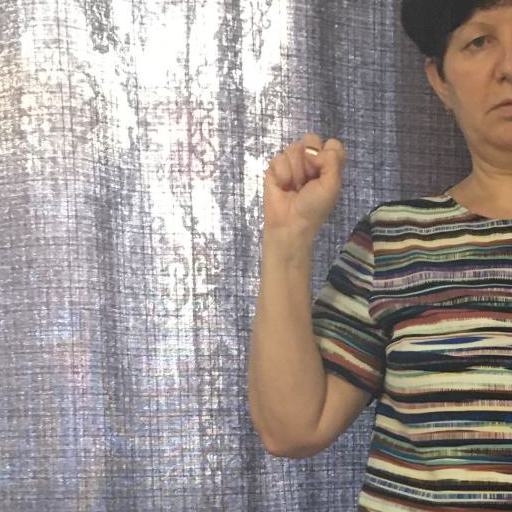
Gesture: fist